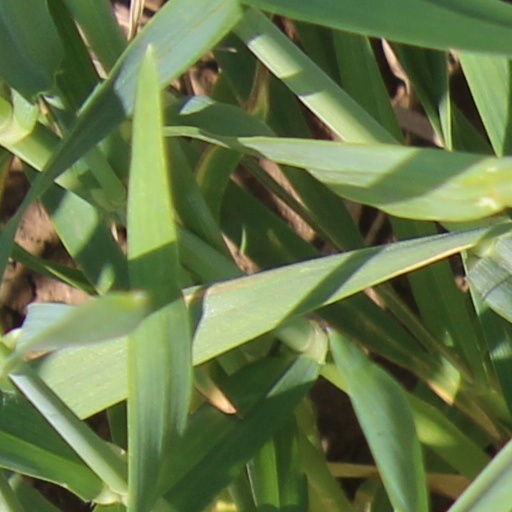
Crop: wheat